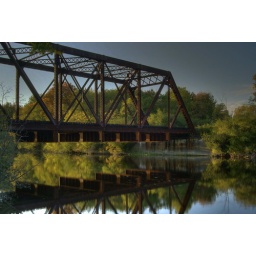
HDR of train tracks in royal river park, Yarmouth ME,